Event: Nepal Earthquake
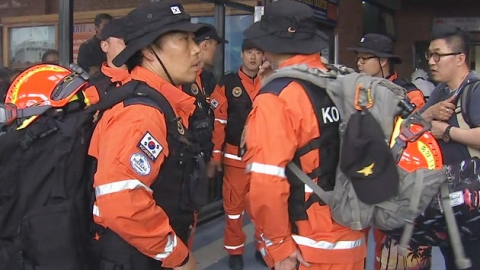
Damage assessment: no_damage